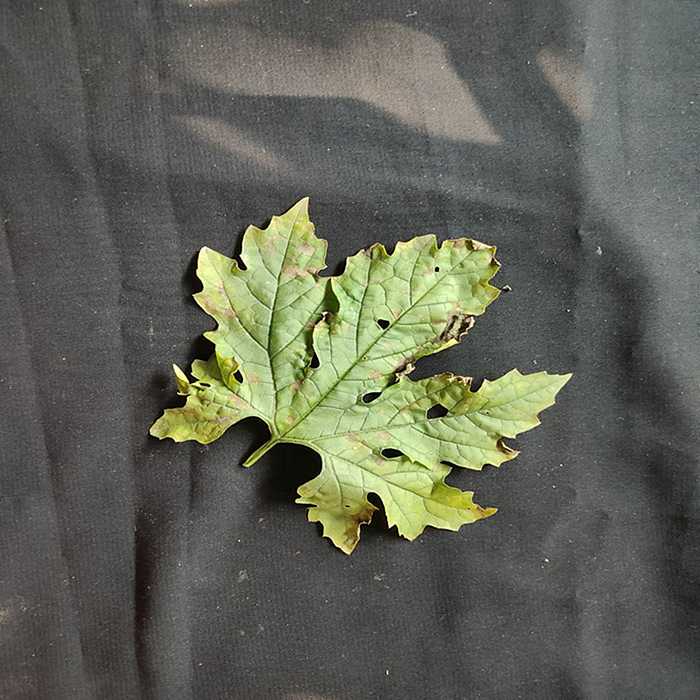
Plant: Bitter Gourd
Label: Downey mildew